Jordan Raskopoulos

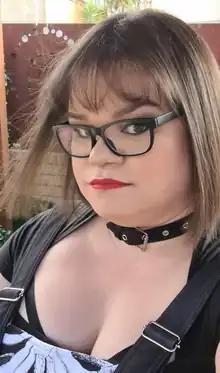
Raskopoulos in 2022

Jordan Nicola Bridget Raskopoulos is an Australian comedian, singer, and television personality. She wrote and performed the Network Ten sketch comedy show "The Ronnie Johns Half Hour", and was lead singer for comedy rock group the Axis of Awesome (2006–2018). She came out as a transgender woman in 2016.